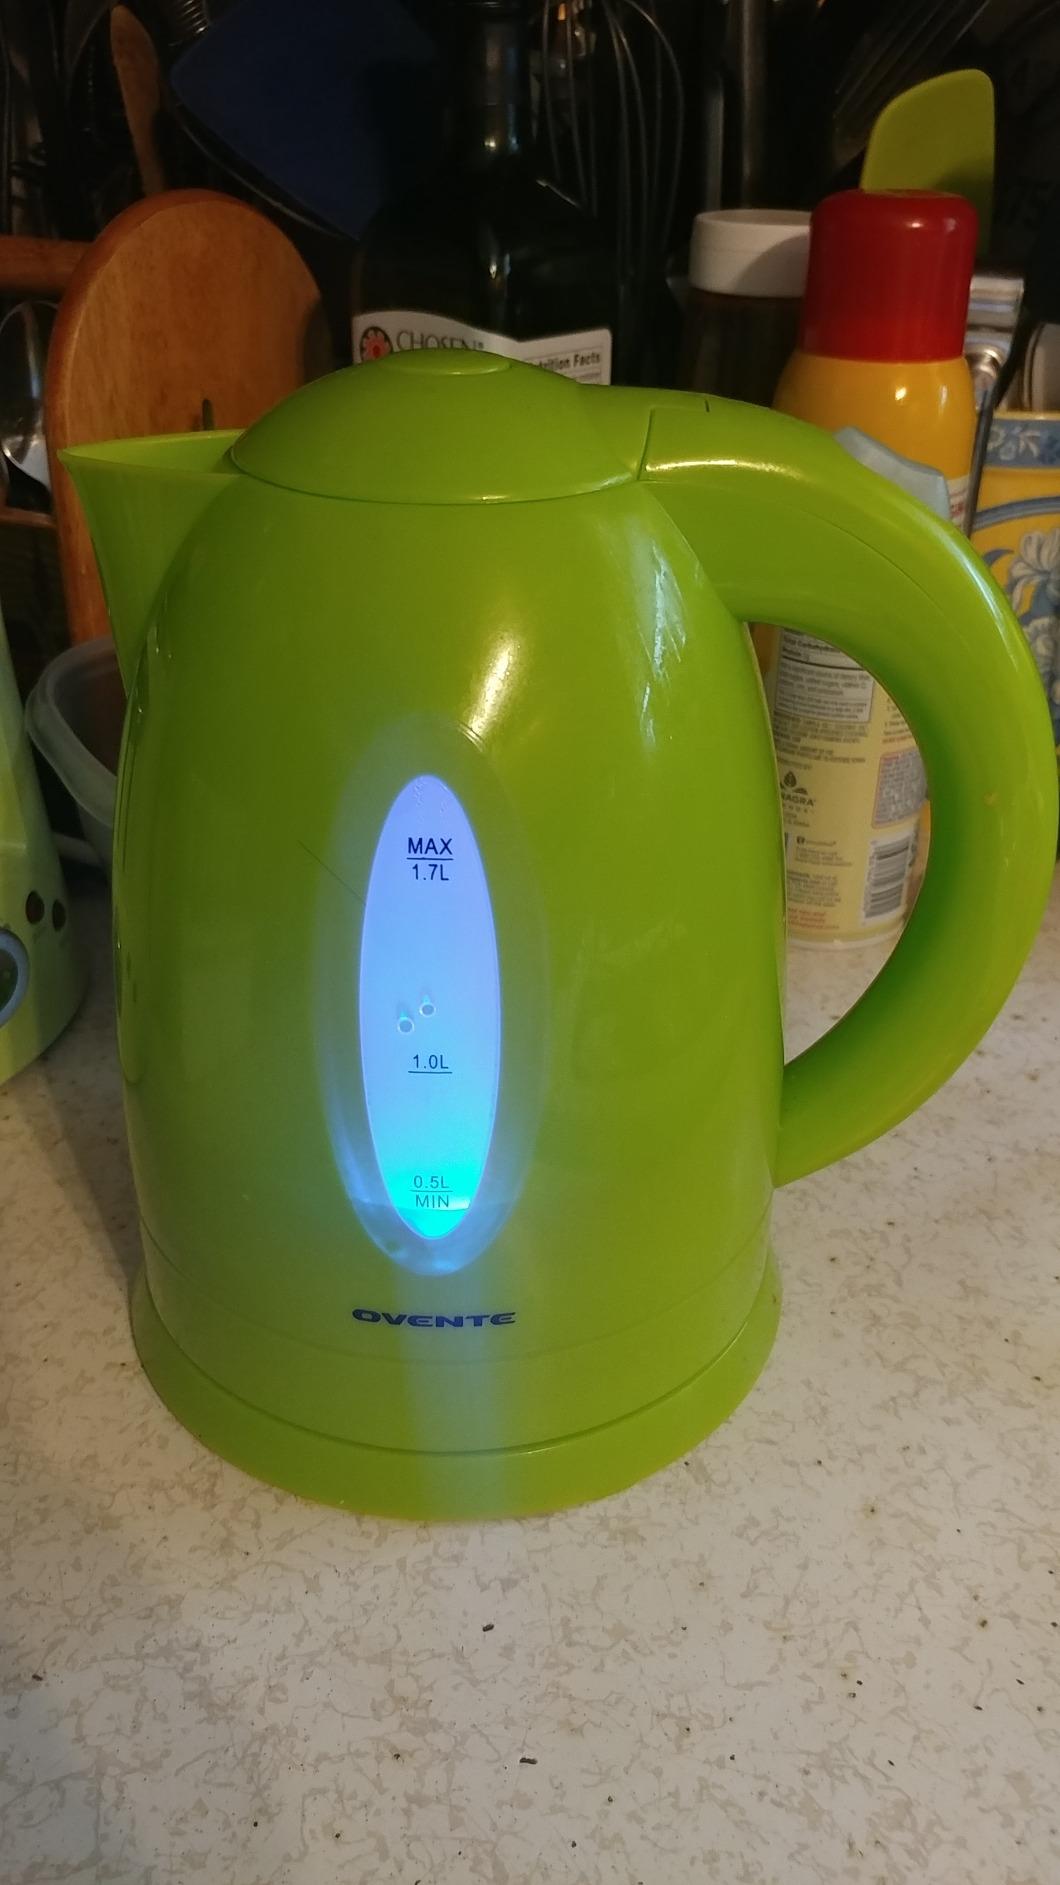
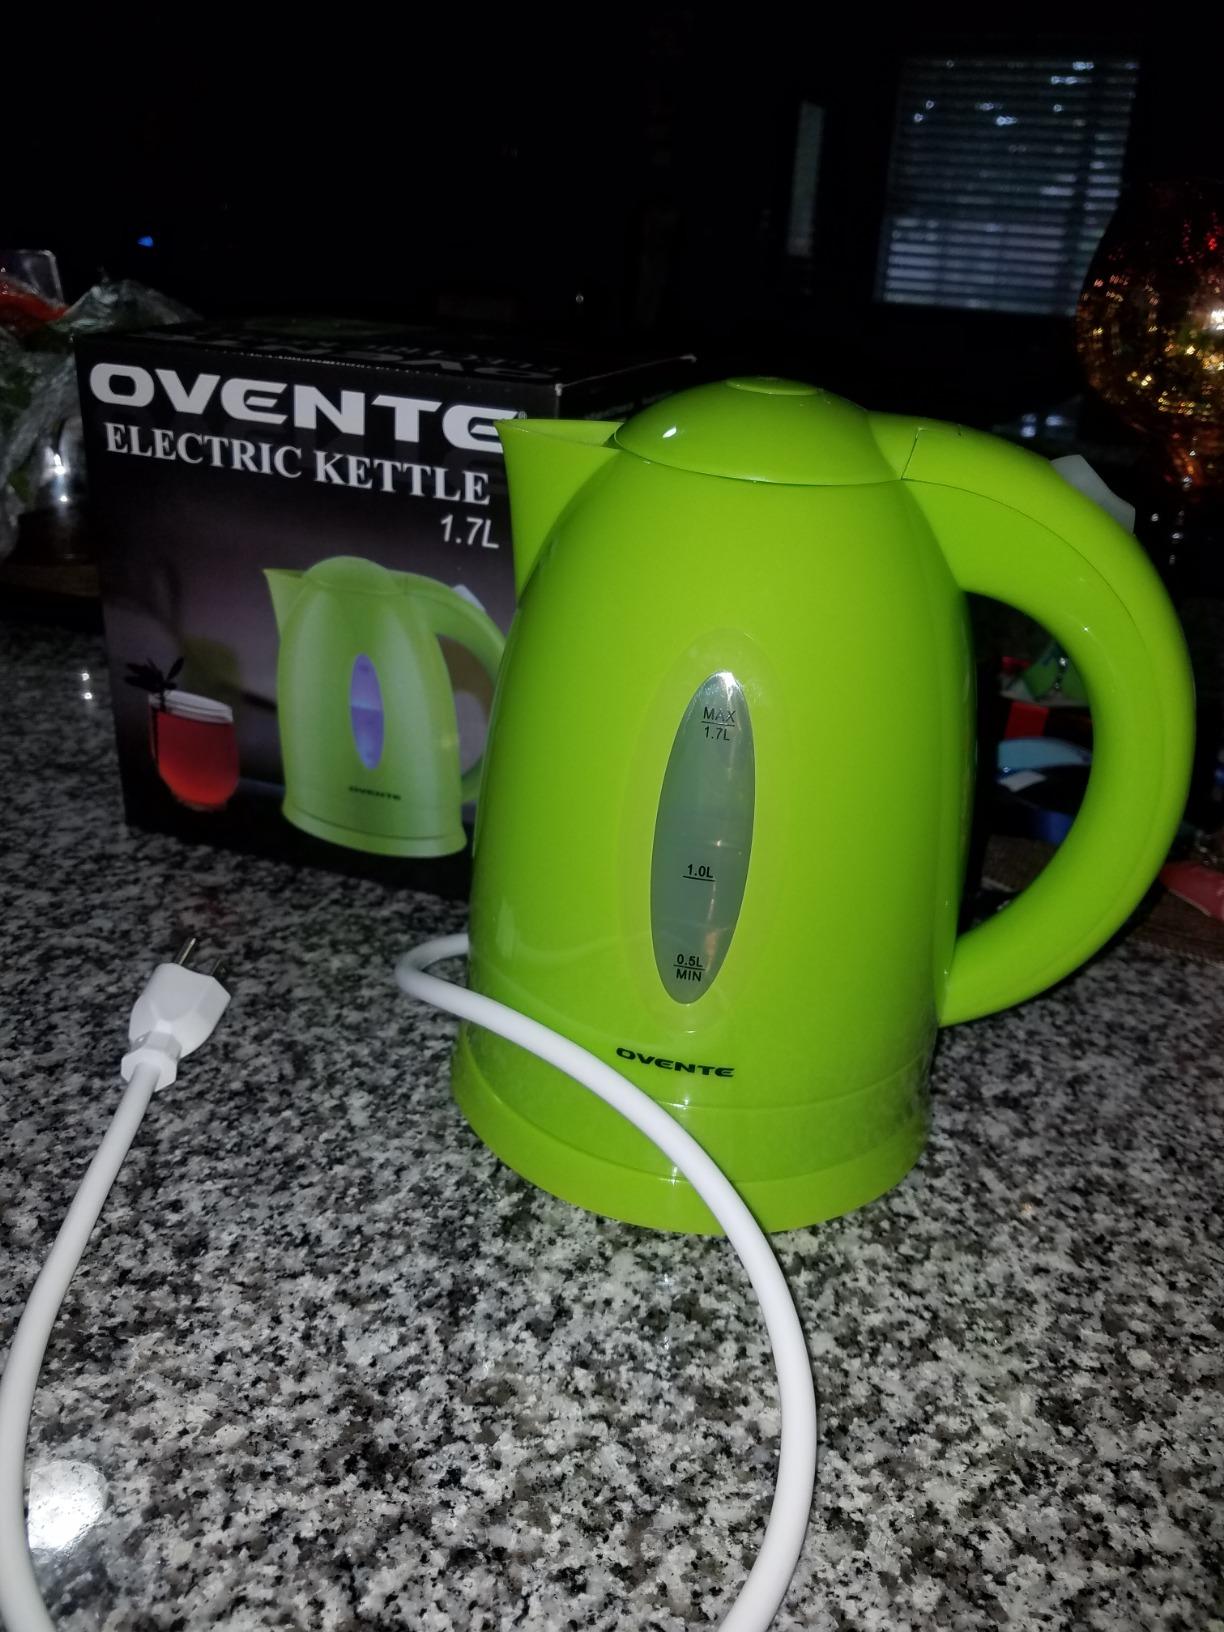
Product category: items_kettle
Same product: yes